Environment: real
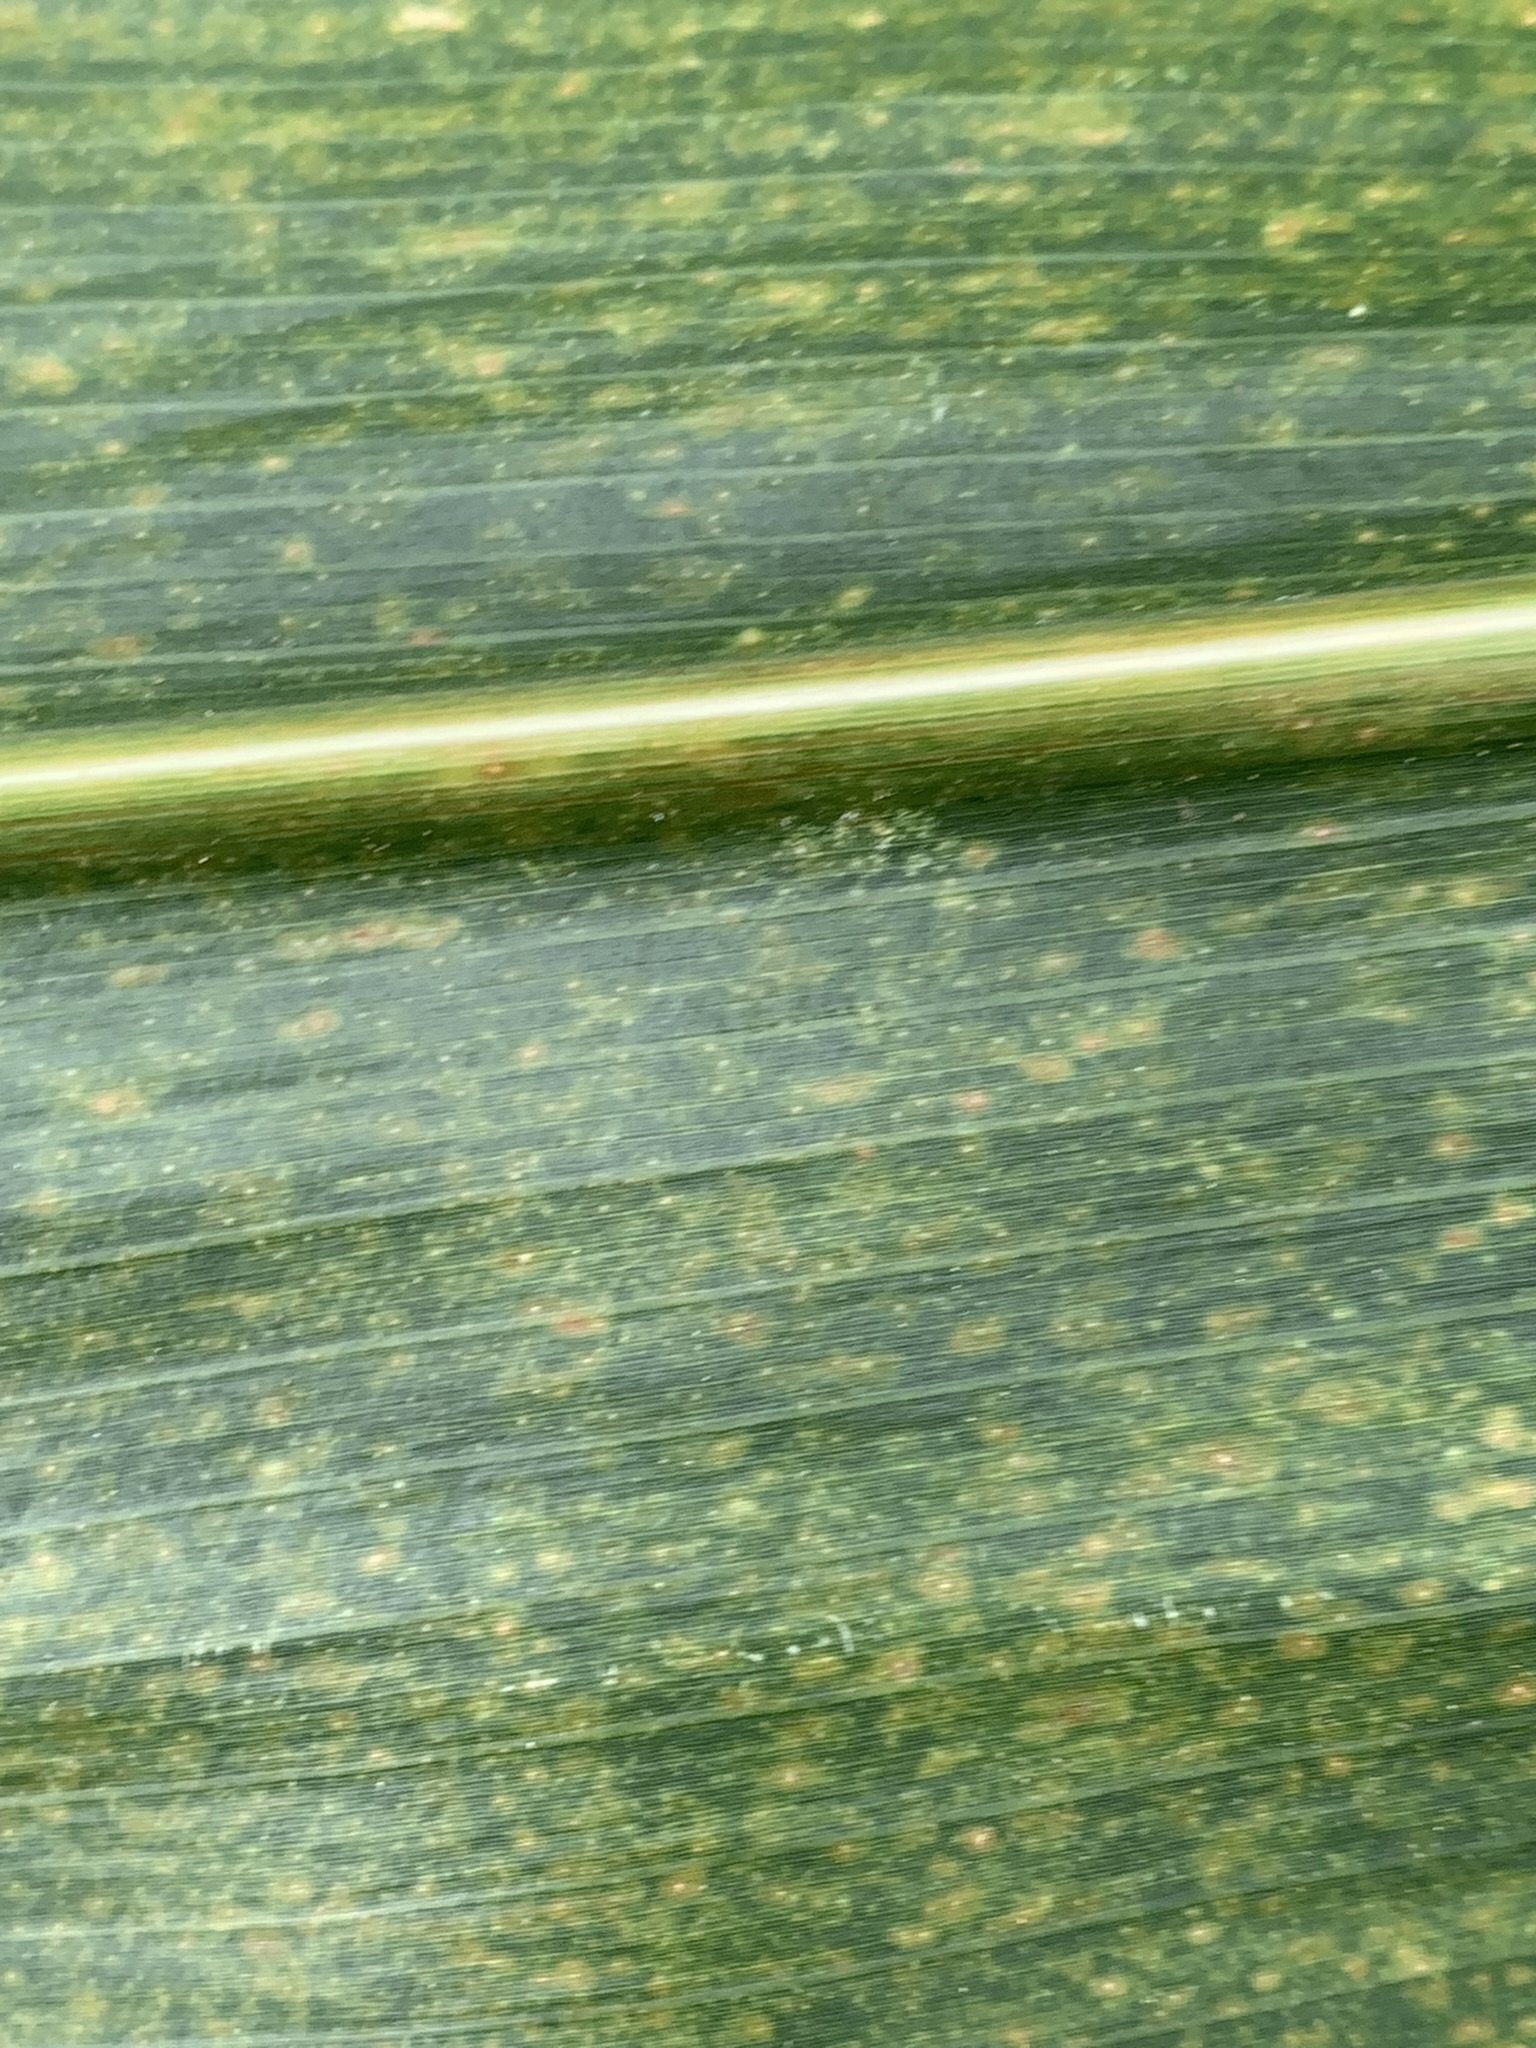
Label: lethal_necrosis